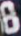
Number: 8